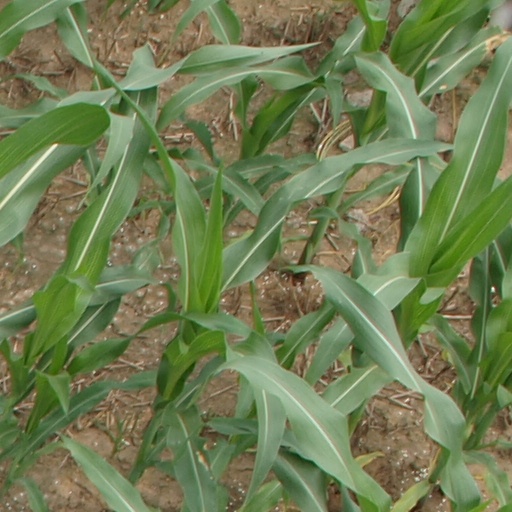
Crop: maize; corn